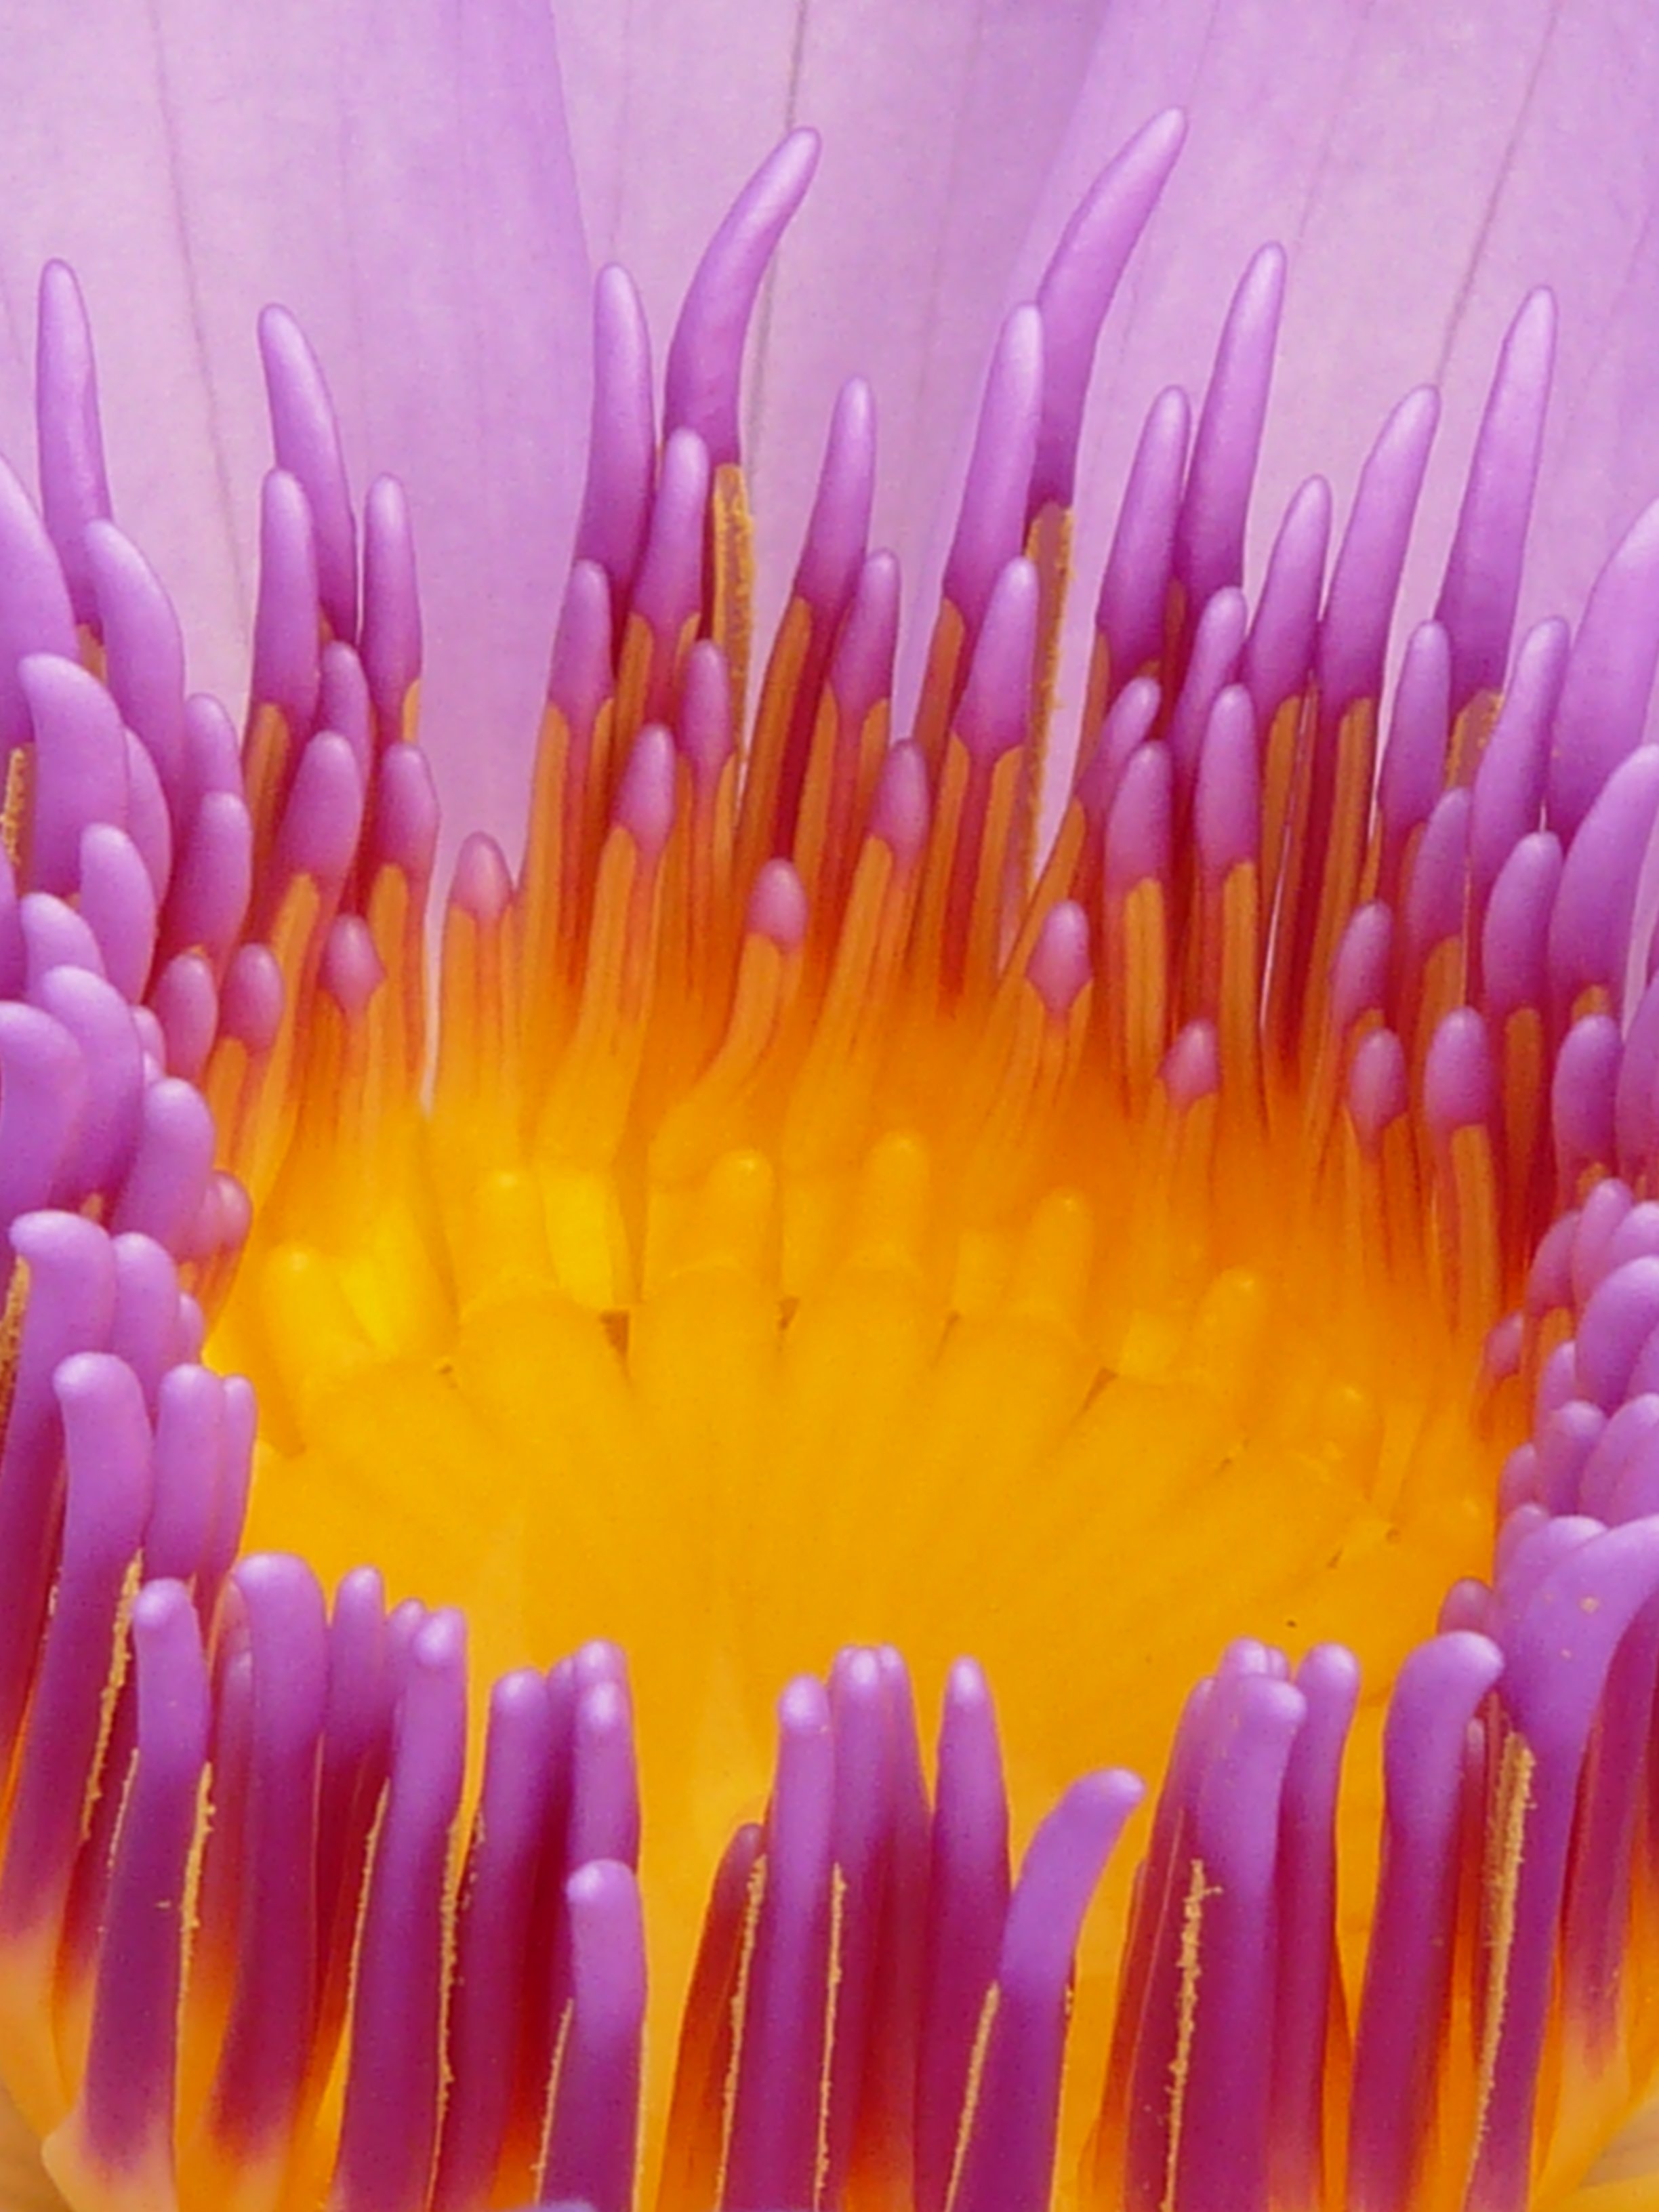
flower, petal, yellow, close up, purple, macro photography, plant, gazania, violet, pollen, photography, water lily, flowering plant, annual plant, aster, wildflower